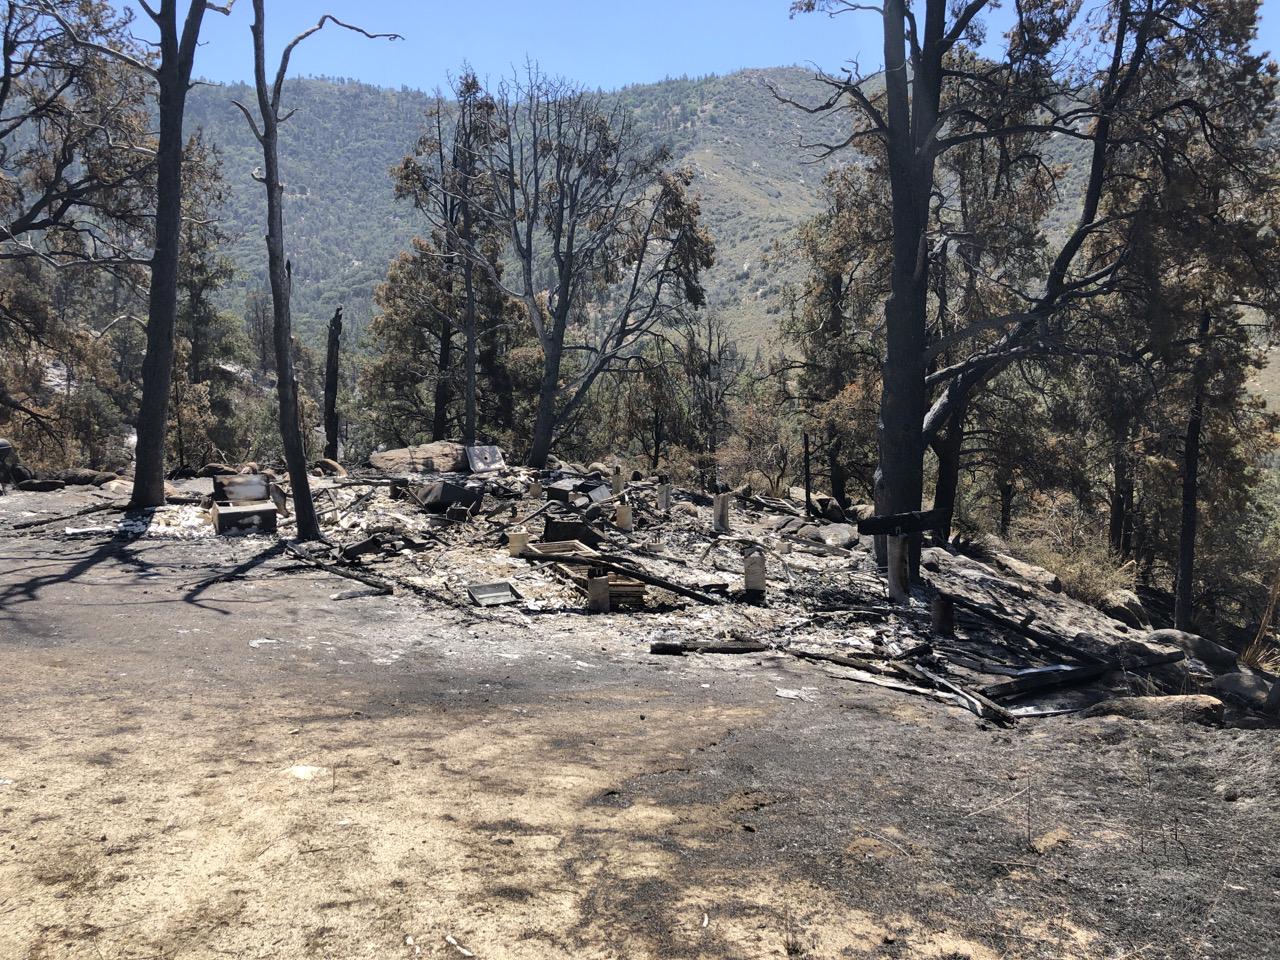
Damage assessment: destroyed